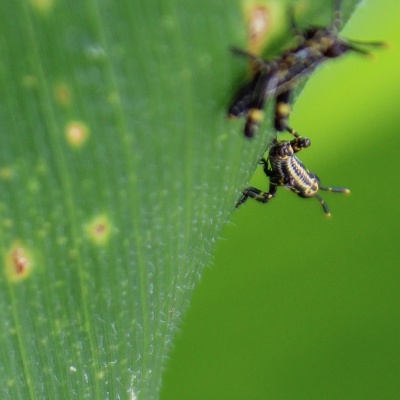
Crop: Maize
Condition: grasshoper